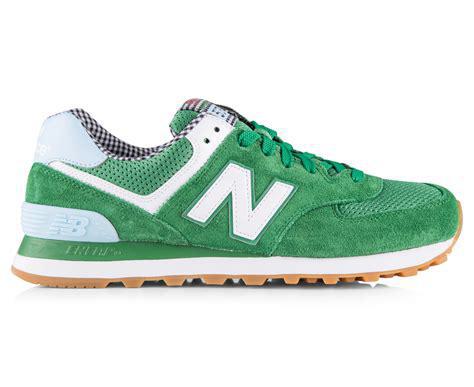
Brand: New
Model: Balance Classics